York County, New Brunswick

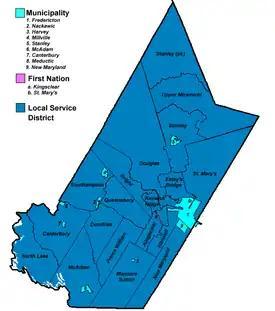
Map of municipal government units in York County.

York County (2021 population 105,261) is located in west-central New Brunswick, Canada. The county contains the provincial capital, Fredericton. Outside the city, farming and forestry are two major industries in the county, which is bisected by the Saint John River. The Southwest Miramichi River flows through the northern section of the county.